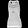
Label: T - shirt / top